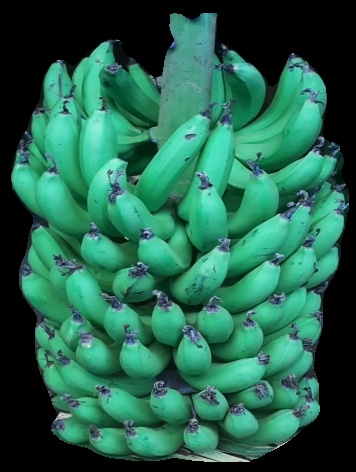
Variety: pachbale
Grade: grade1